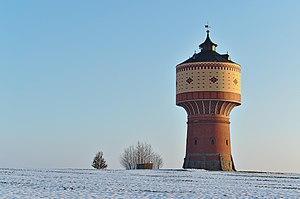
Mittweida est une ville de Saxe, située dans l'arrondissement de Saxe centrale, dans le district de Chemnitz, au centre du triangle formé par Dresde, Chemnitz et Leipzig.